Francesco Nuti

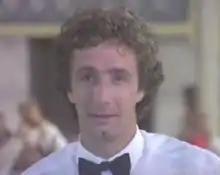
Nuti in 1985

Born in Prato, Nuti began his professional career as an actor in the late 1970s, when he formed the cabaret group "Giancattivi" together with Alessandro Benvenuti and Athina Cenci. The group took part in the TV shows "Black Out" and "Non Stop" for RAI TV, and shot their first feature film, "West of Paperino" (1981), written and directed by Benvenuti.